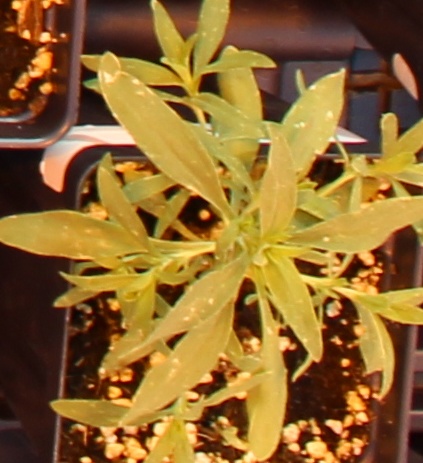
Label: Kochia